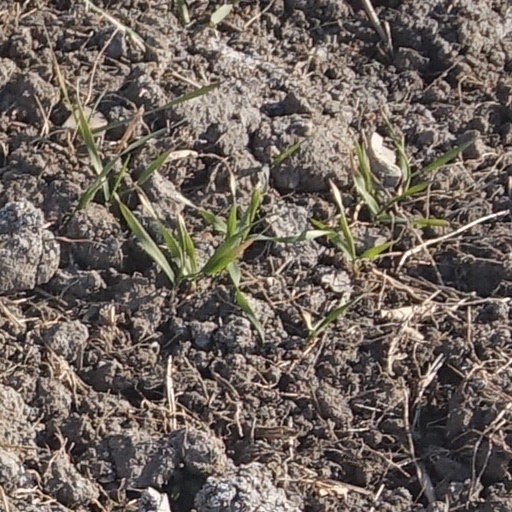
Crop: wheat